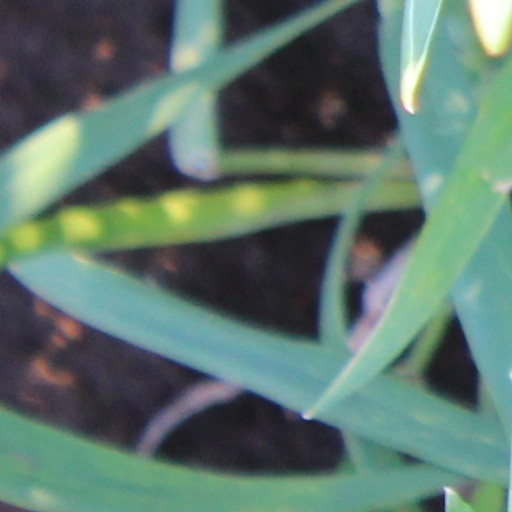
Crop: wheat